House of Dahn

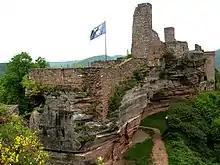
The castles of Dahn: View from Tanstein Castle rocks (foreground) over Grafendahn Castle to Altdahn Castle.

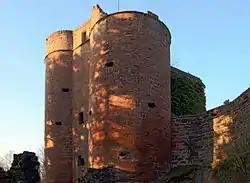
Neudahn Castle from the south. The castle underwent its first major expansion in the early 16th century in order to protect it from artillery fire. In the foreground are the striking battery towers of this time

To begin with, the family seat of the Dahns was probably Altdahn Castle. The first record of a castle seat on 3 May 1285, however, relates to Neudahn Castle (also enfeoffed by Speyer), as is evident from a list of the estates. The three castles at Dahn, especially Altdahn and Tanstein must have been older than that, however. Until 1327, all the castles on the ridge above Dahn were referred to as "Than Castle" ("Burg Than"); only later were they given separate names. Occasionally even Tanstein was referred to as Old Than ("Alt-Than"). In 1288, four knights of Dahn at the "burg zu tan" were mentioned in a deed: Conrad III Mursel, John I, Henry IV Sumer and Conrad IV of Dahn. The amount of space they needed must have been considerable, which is why all five castle rocks were built on; Altdahn and Tanstein probably being the oldest elements, hence why there are fewere references to them.